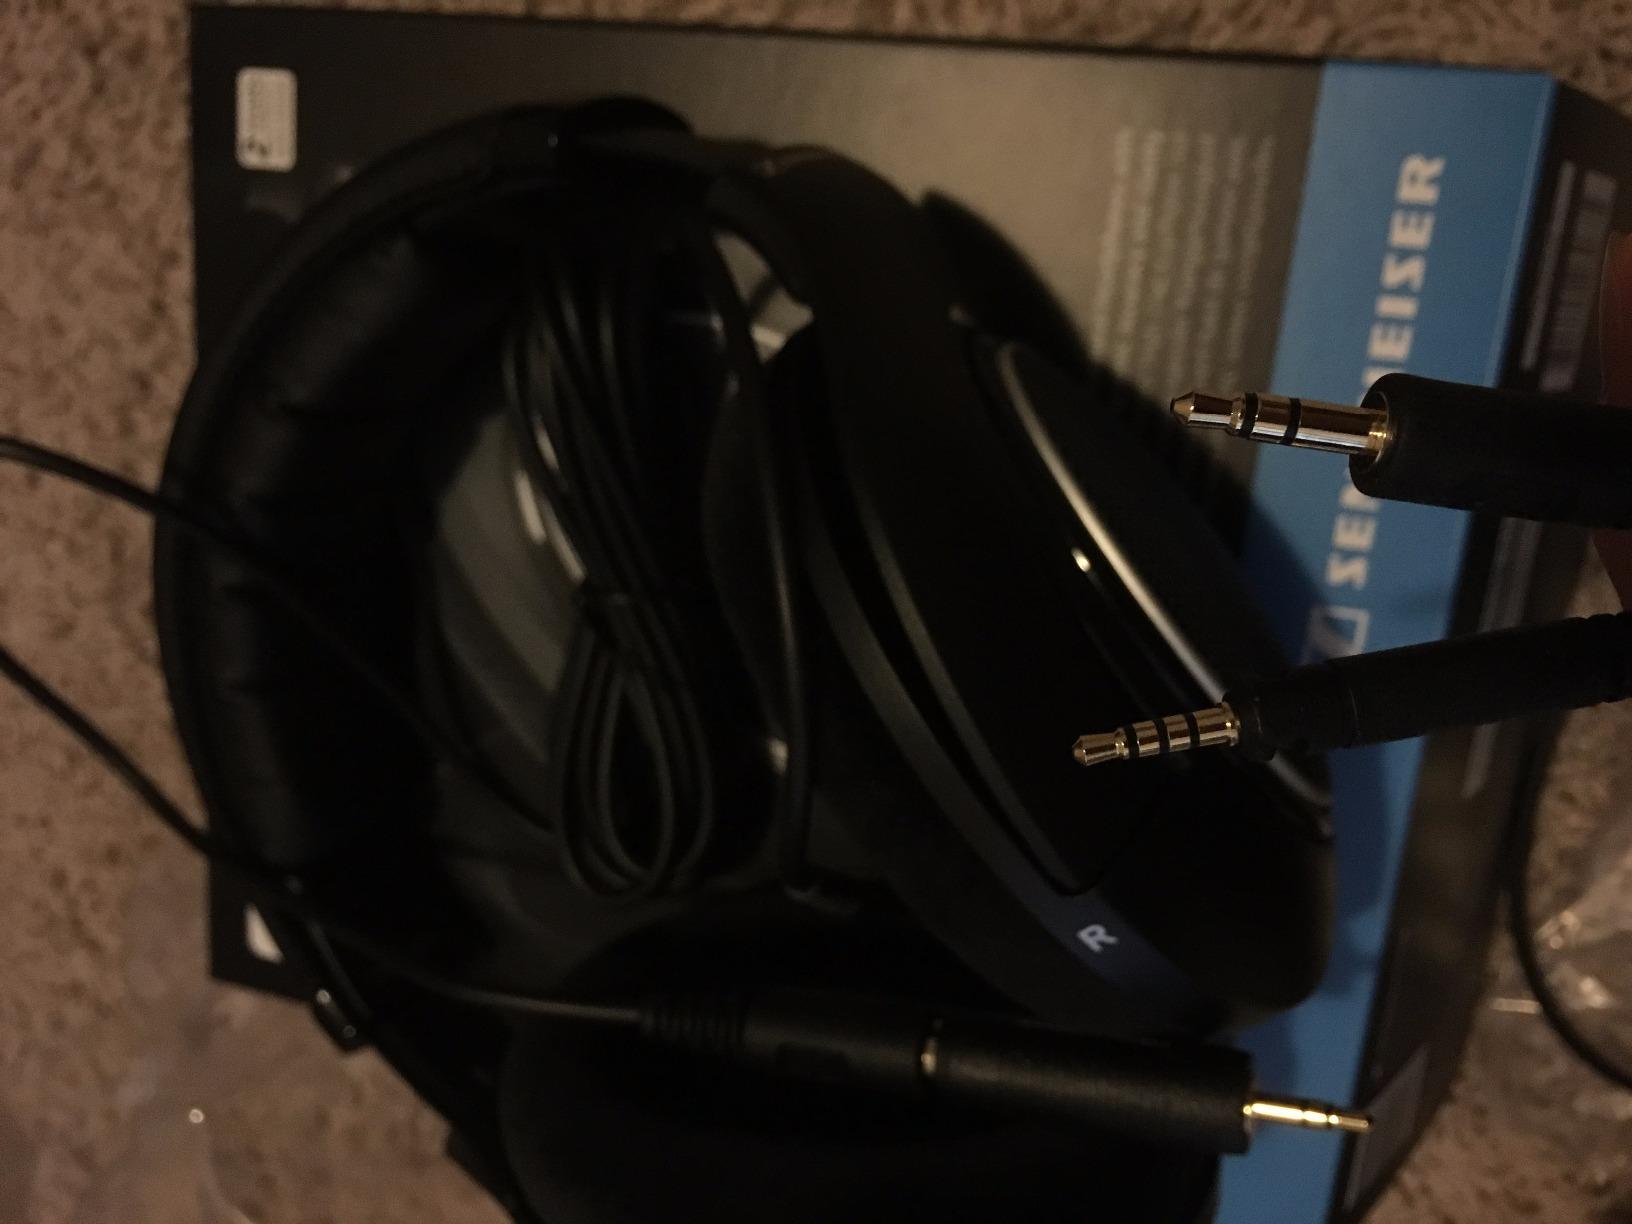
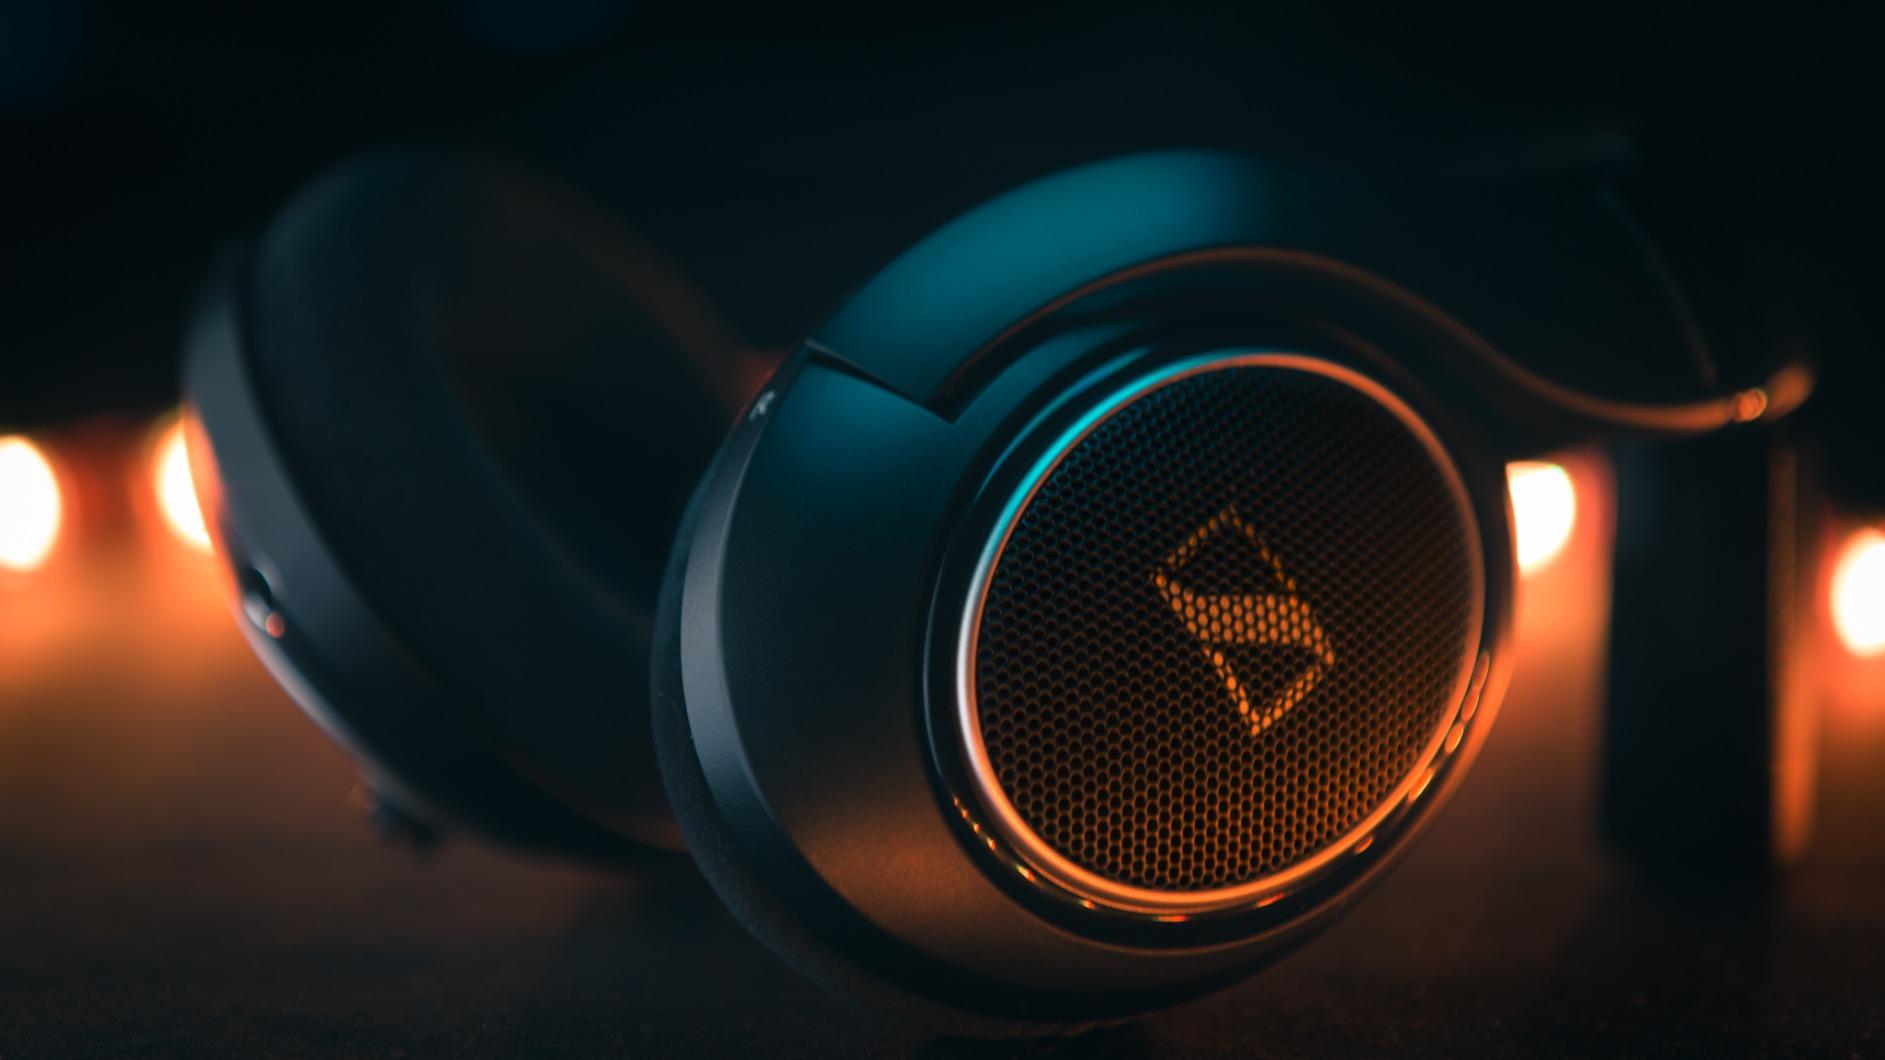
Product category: headphones
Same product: yes